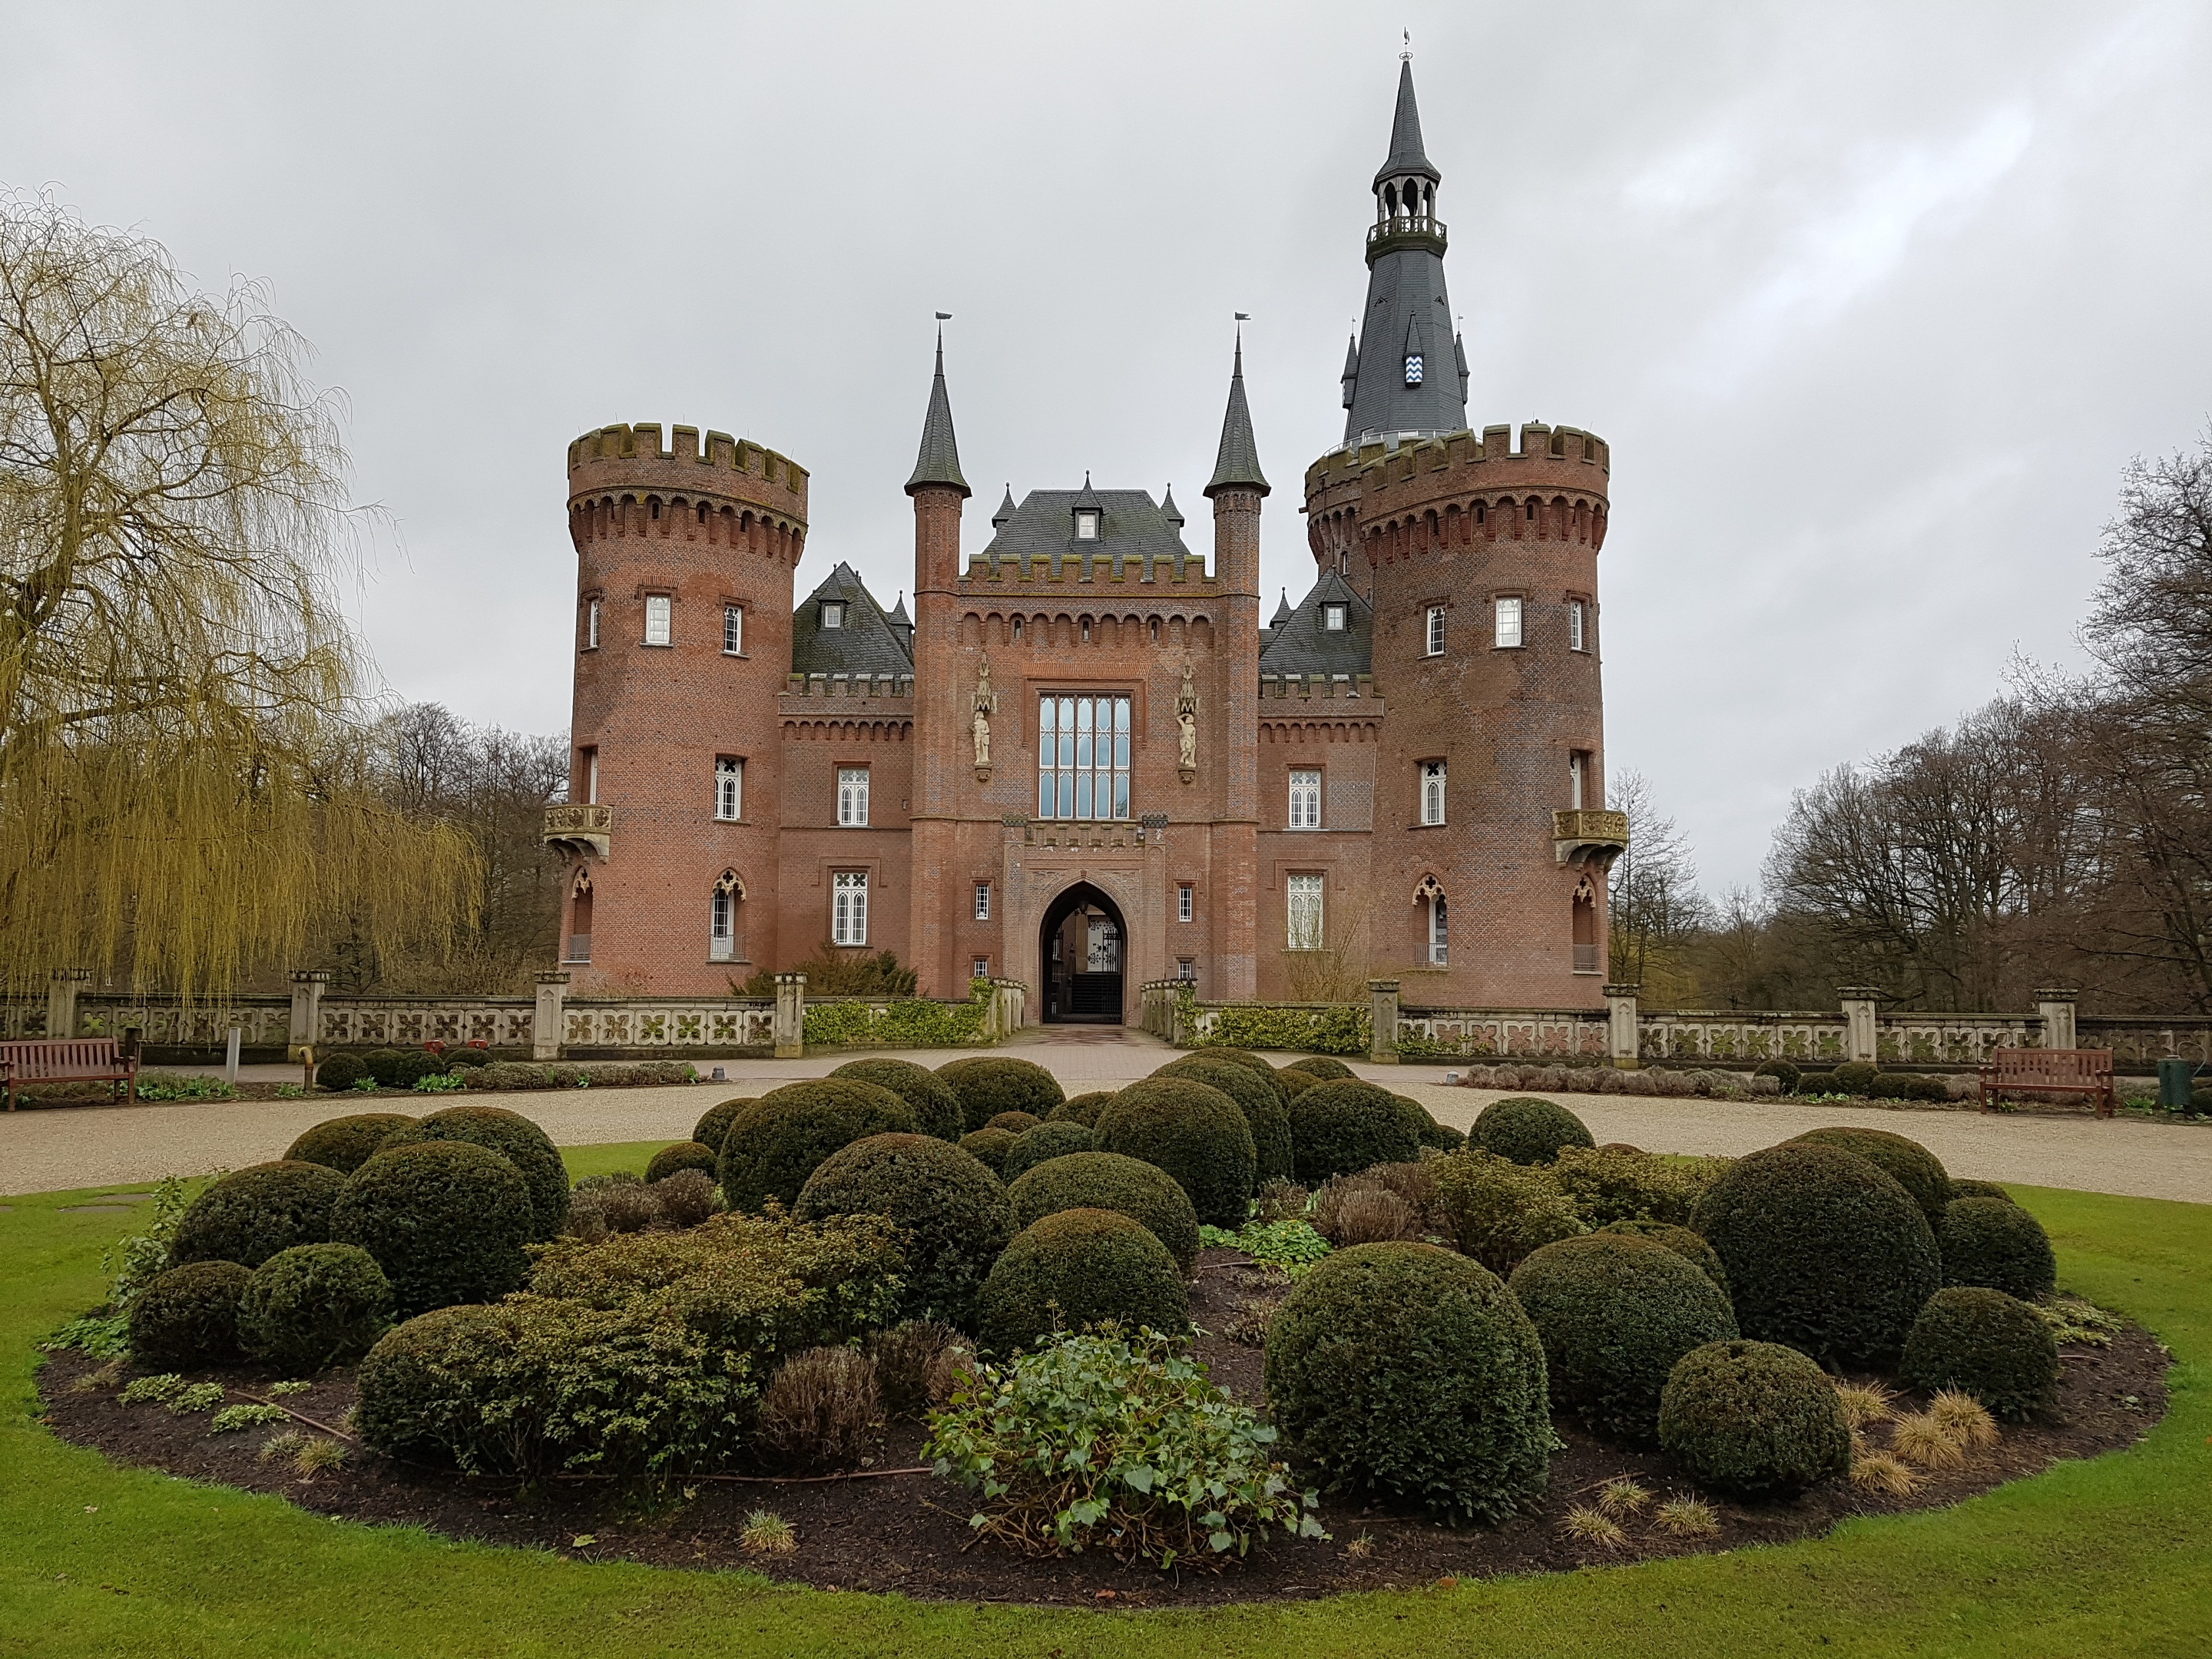
architecture, building, chateau, palace, museum, park, castle, garden, art, monastery, germany, estate, historically, noble, north rhine westphalia, stately home, niederrhein, schloss moyland, kleve, noble residence, bedburg hau, joseph beuys